Capture of the frigate Esmeralda

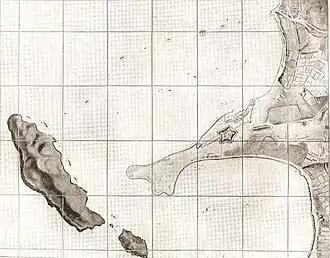
Illustration of the fortified port of Callao and the island of San Lorenzo

Since the arrival in September of the liberating expedition to the Peruvian coast, the Spanish Navy had not accomplished any effective actions to repel or at least harass the revolutionaries, granting them control of the sea. This was due to the inflexible defensive policy of the Viceroy Pezuela, and the incompetence of the Commanding General of Navy Antonio Vacaro.